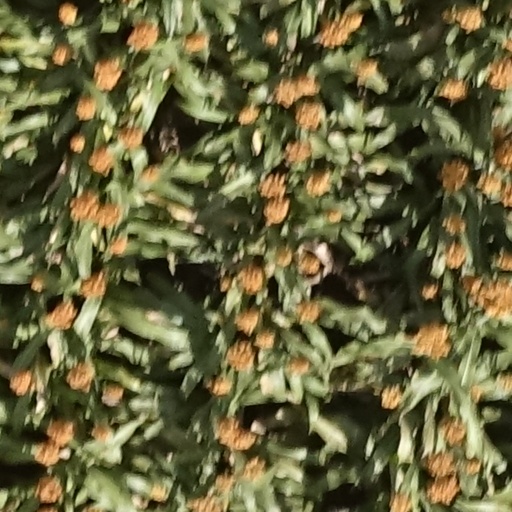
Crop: sorghum